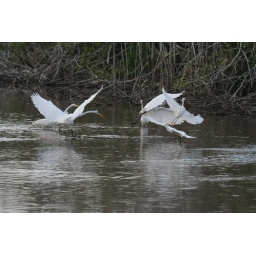
The water was only a couple of inches deep. The birds were in a feeding frenzy. It was like watching a ballet.